Cornelius T. Young

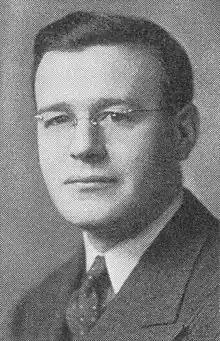
Young in 1940 book

Cornelius Thomas Young (July 28, 1907July 25, 1980) was an American lawyer and Democratic politician from Milwaukee, Wisconsin. He was a member of the Wisconsin Senate and Wisconsin State Assembly, and served as the 53rd speaker of the Wisconsin State Assembly when the Democrats held the majority in the 1933 legislative session. He was 24 years old at the start of that session. He was 25 years old when he rose to the speakership, making him the youngest speaker in the history of the Wisconsin Legislature, and second youngest leader of a legislature on the State or Federal level.. He later worked as a lawyer and lobbyist for Wisconsin Electric.